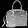
Label: Bag